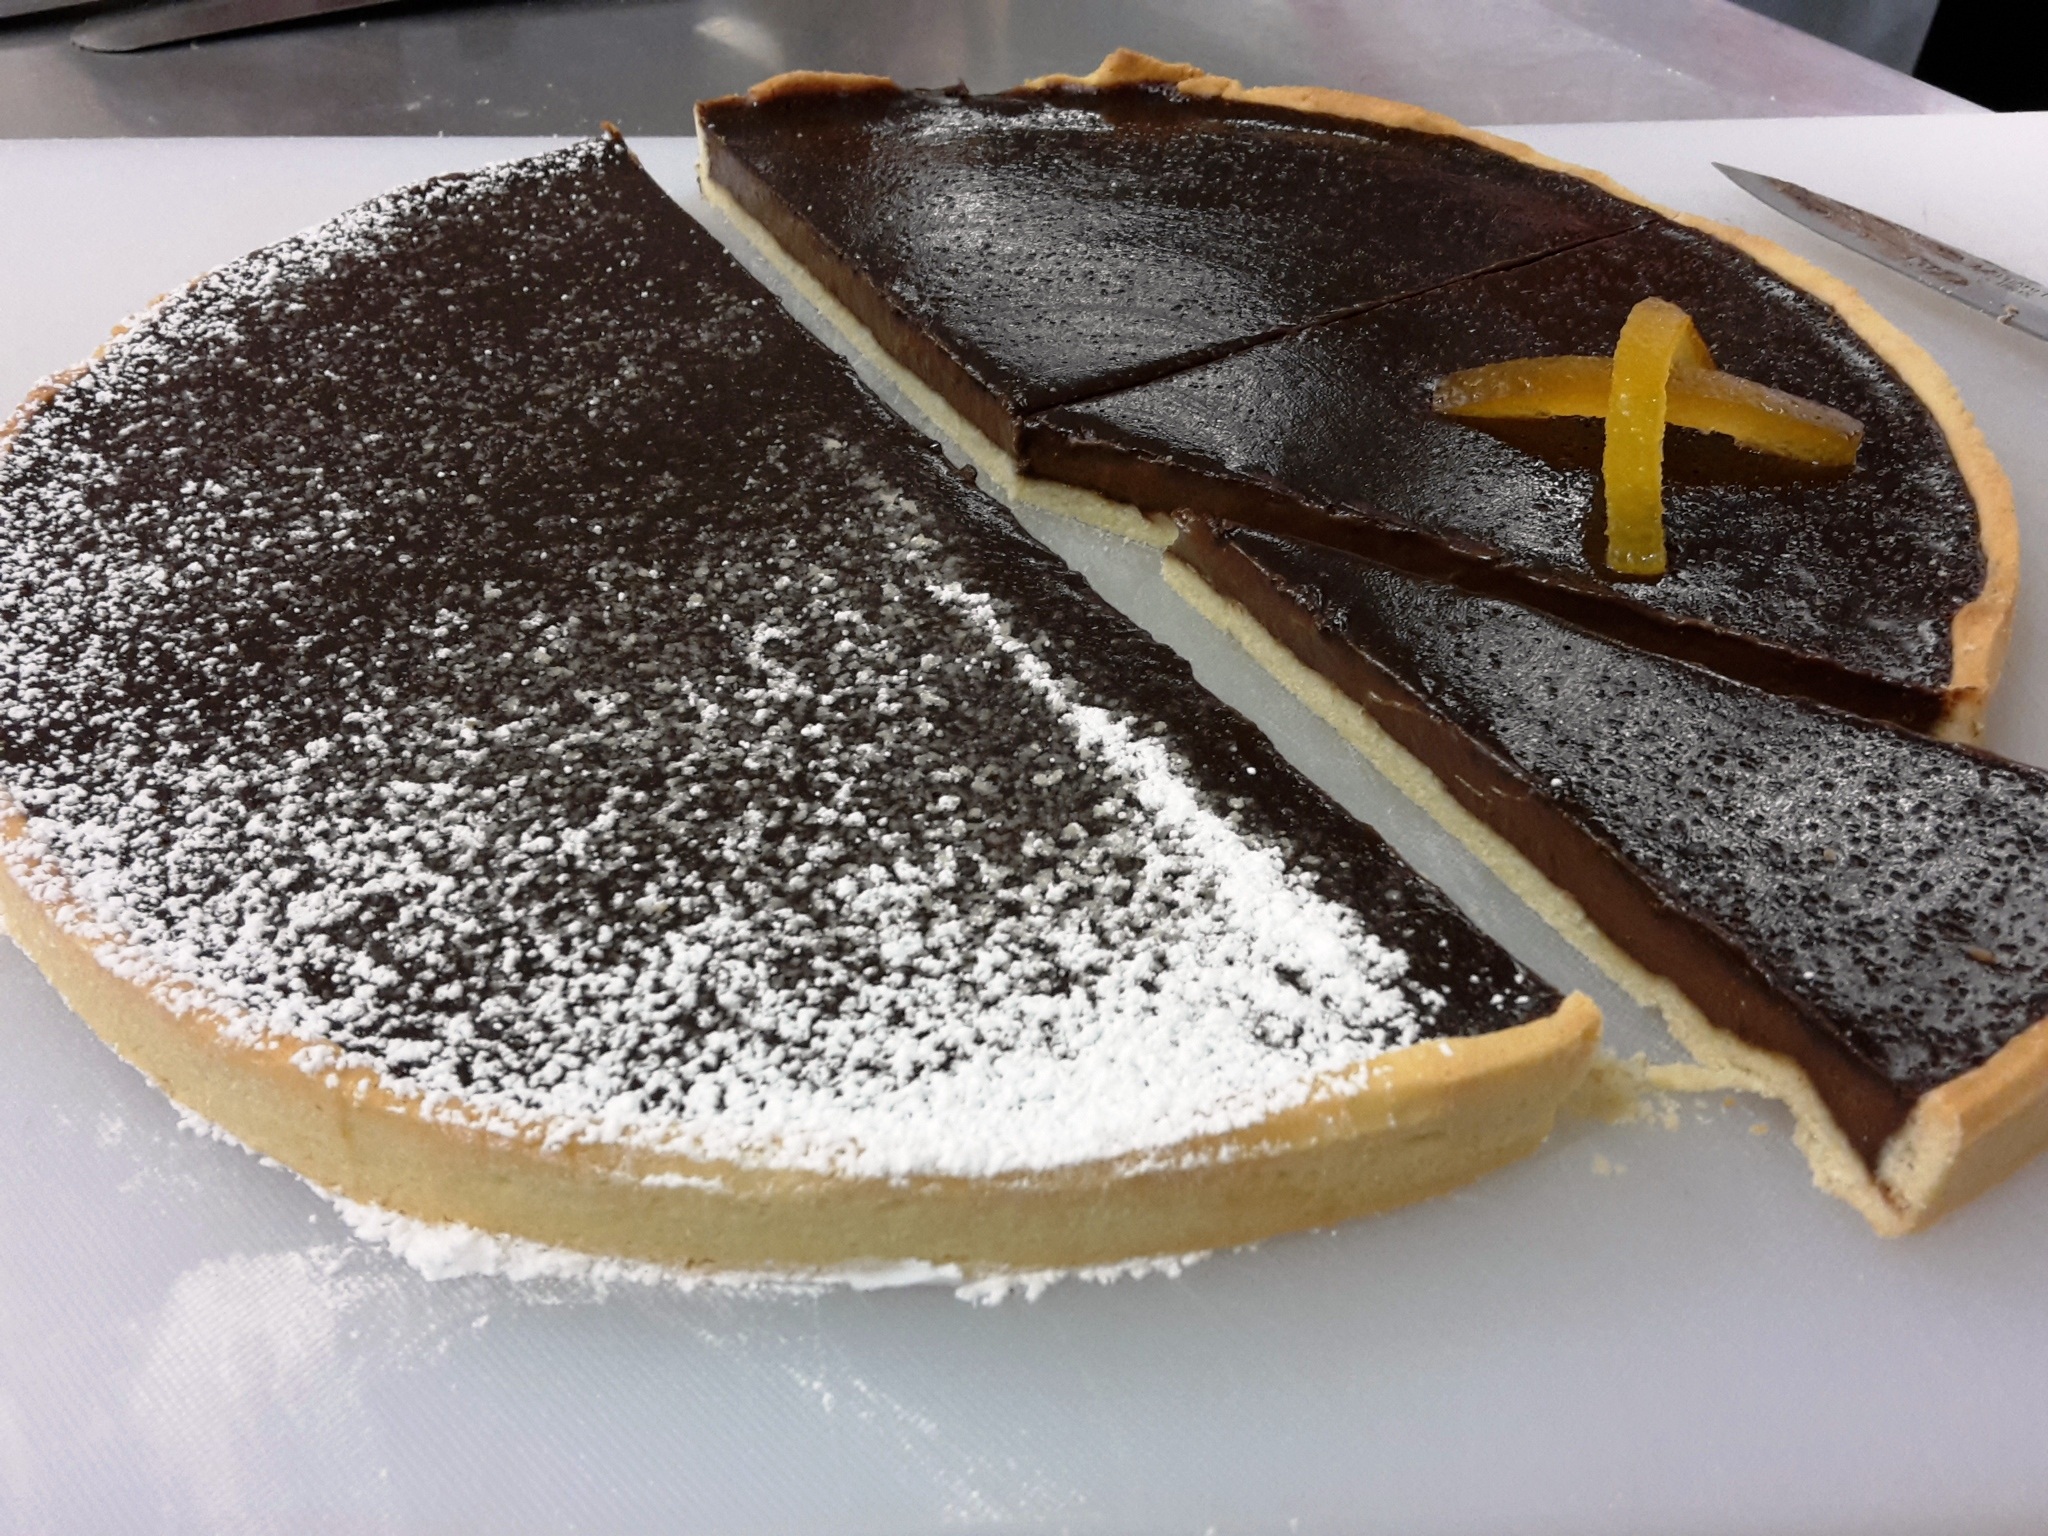
orange, dish, meal, food, breakfast, baking, dessert, cuisine, chocolate cake, powdered sugar, icing, baked goods, torte, chocolate pie, cutting pie